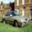
Label: automobile